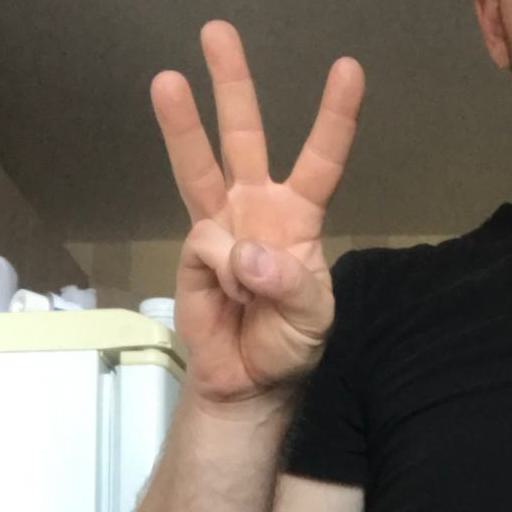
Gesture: three